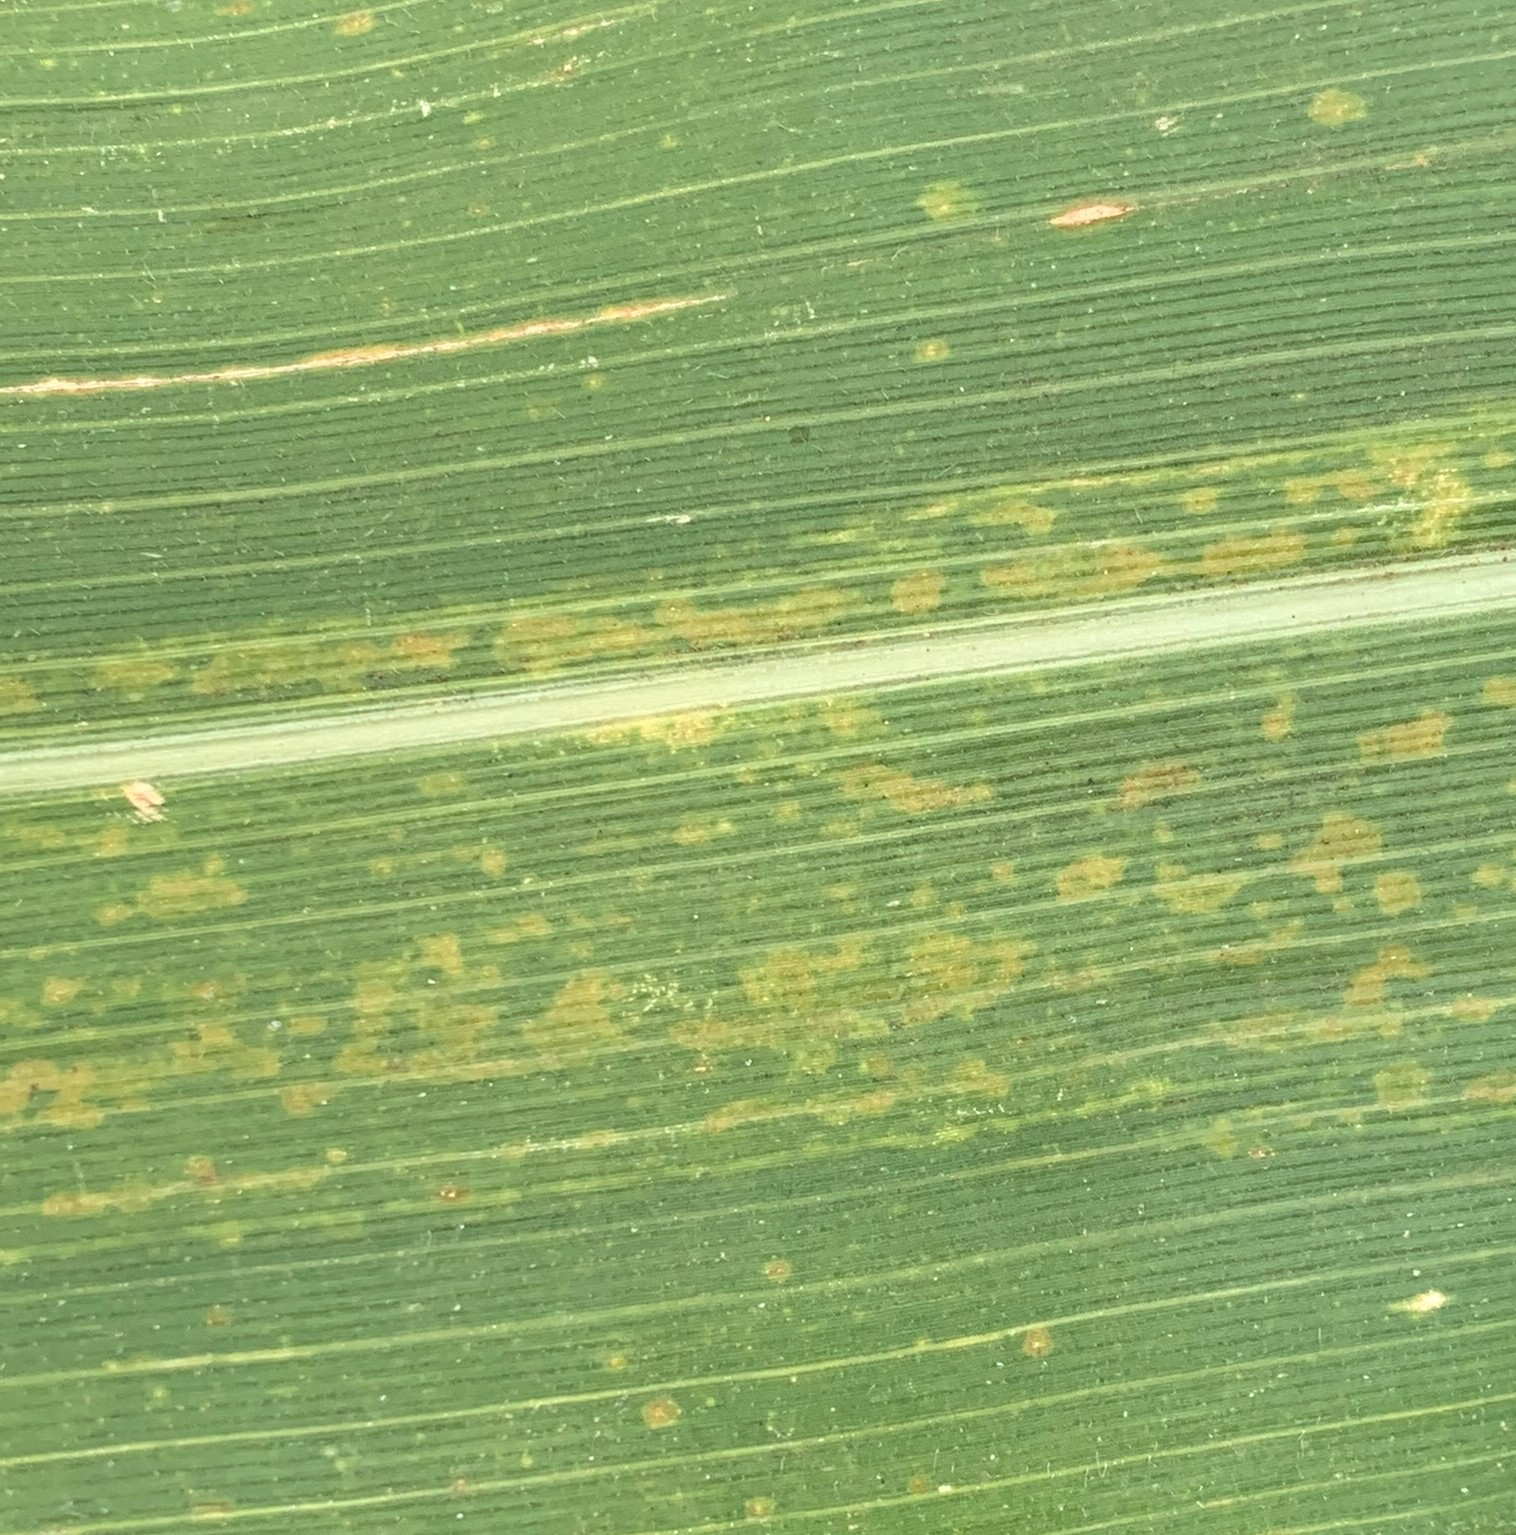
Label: MLN